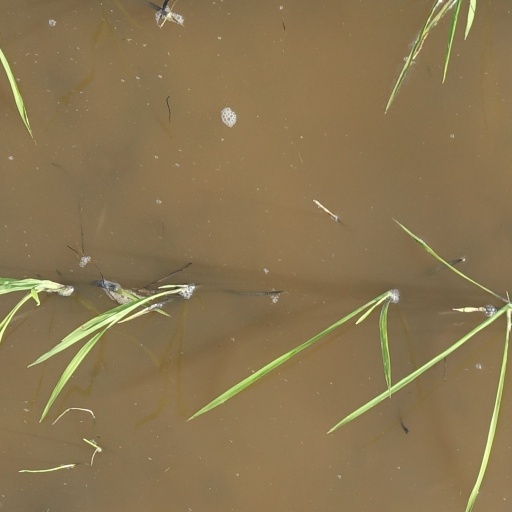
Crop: rice